Wolf–Lundmark–Melotte

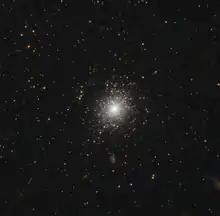
WLM Globular Cluster imaged by the Hubble Space Telescope

WLM has one known globular cluster (WLM-1) at that Hodge et al. (1999) determined as having an absolute magnitude of −8.8 and a metallicity of –1.5, with an age of ~15 billion years. This cluster has a luminosity that is slightly over the average for all globulars. The seeming lack of faint low-mass globular clusters cannot be explained by the weak tidal forces of the WLM system.